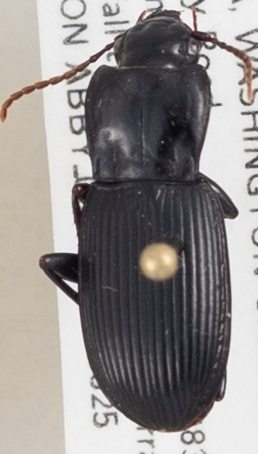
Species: Pterostichus herculaneus
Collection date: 2020-08-25
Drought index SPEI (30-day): -0.1
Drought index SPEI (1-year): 0.212
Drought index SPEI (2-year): -1.93